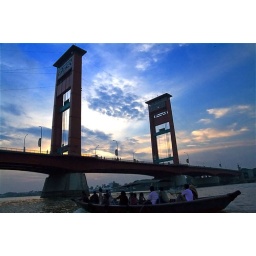
Ampera bridge cross the Musi river which is the widest river in Sumatra, Indonesia